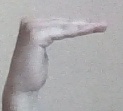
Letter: haa